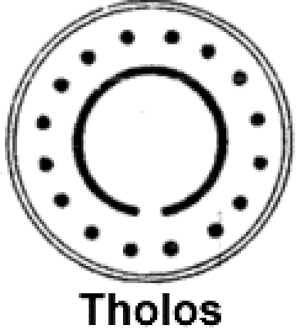
Une tholos est, dans l'architecture de la Grèce antique, un édifice de plan circulaire à destination religieuse ou funéraire.